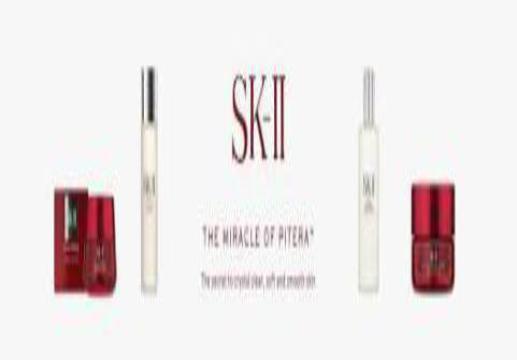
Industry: Necessities